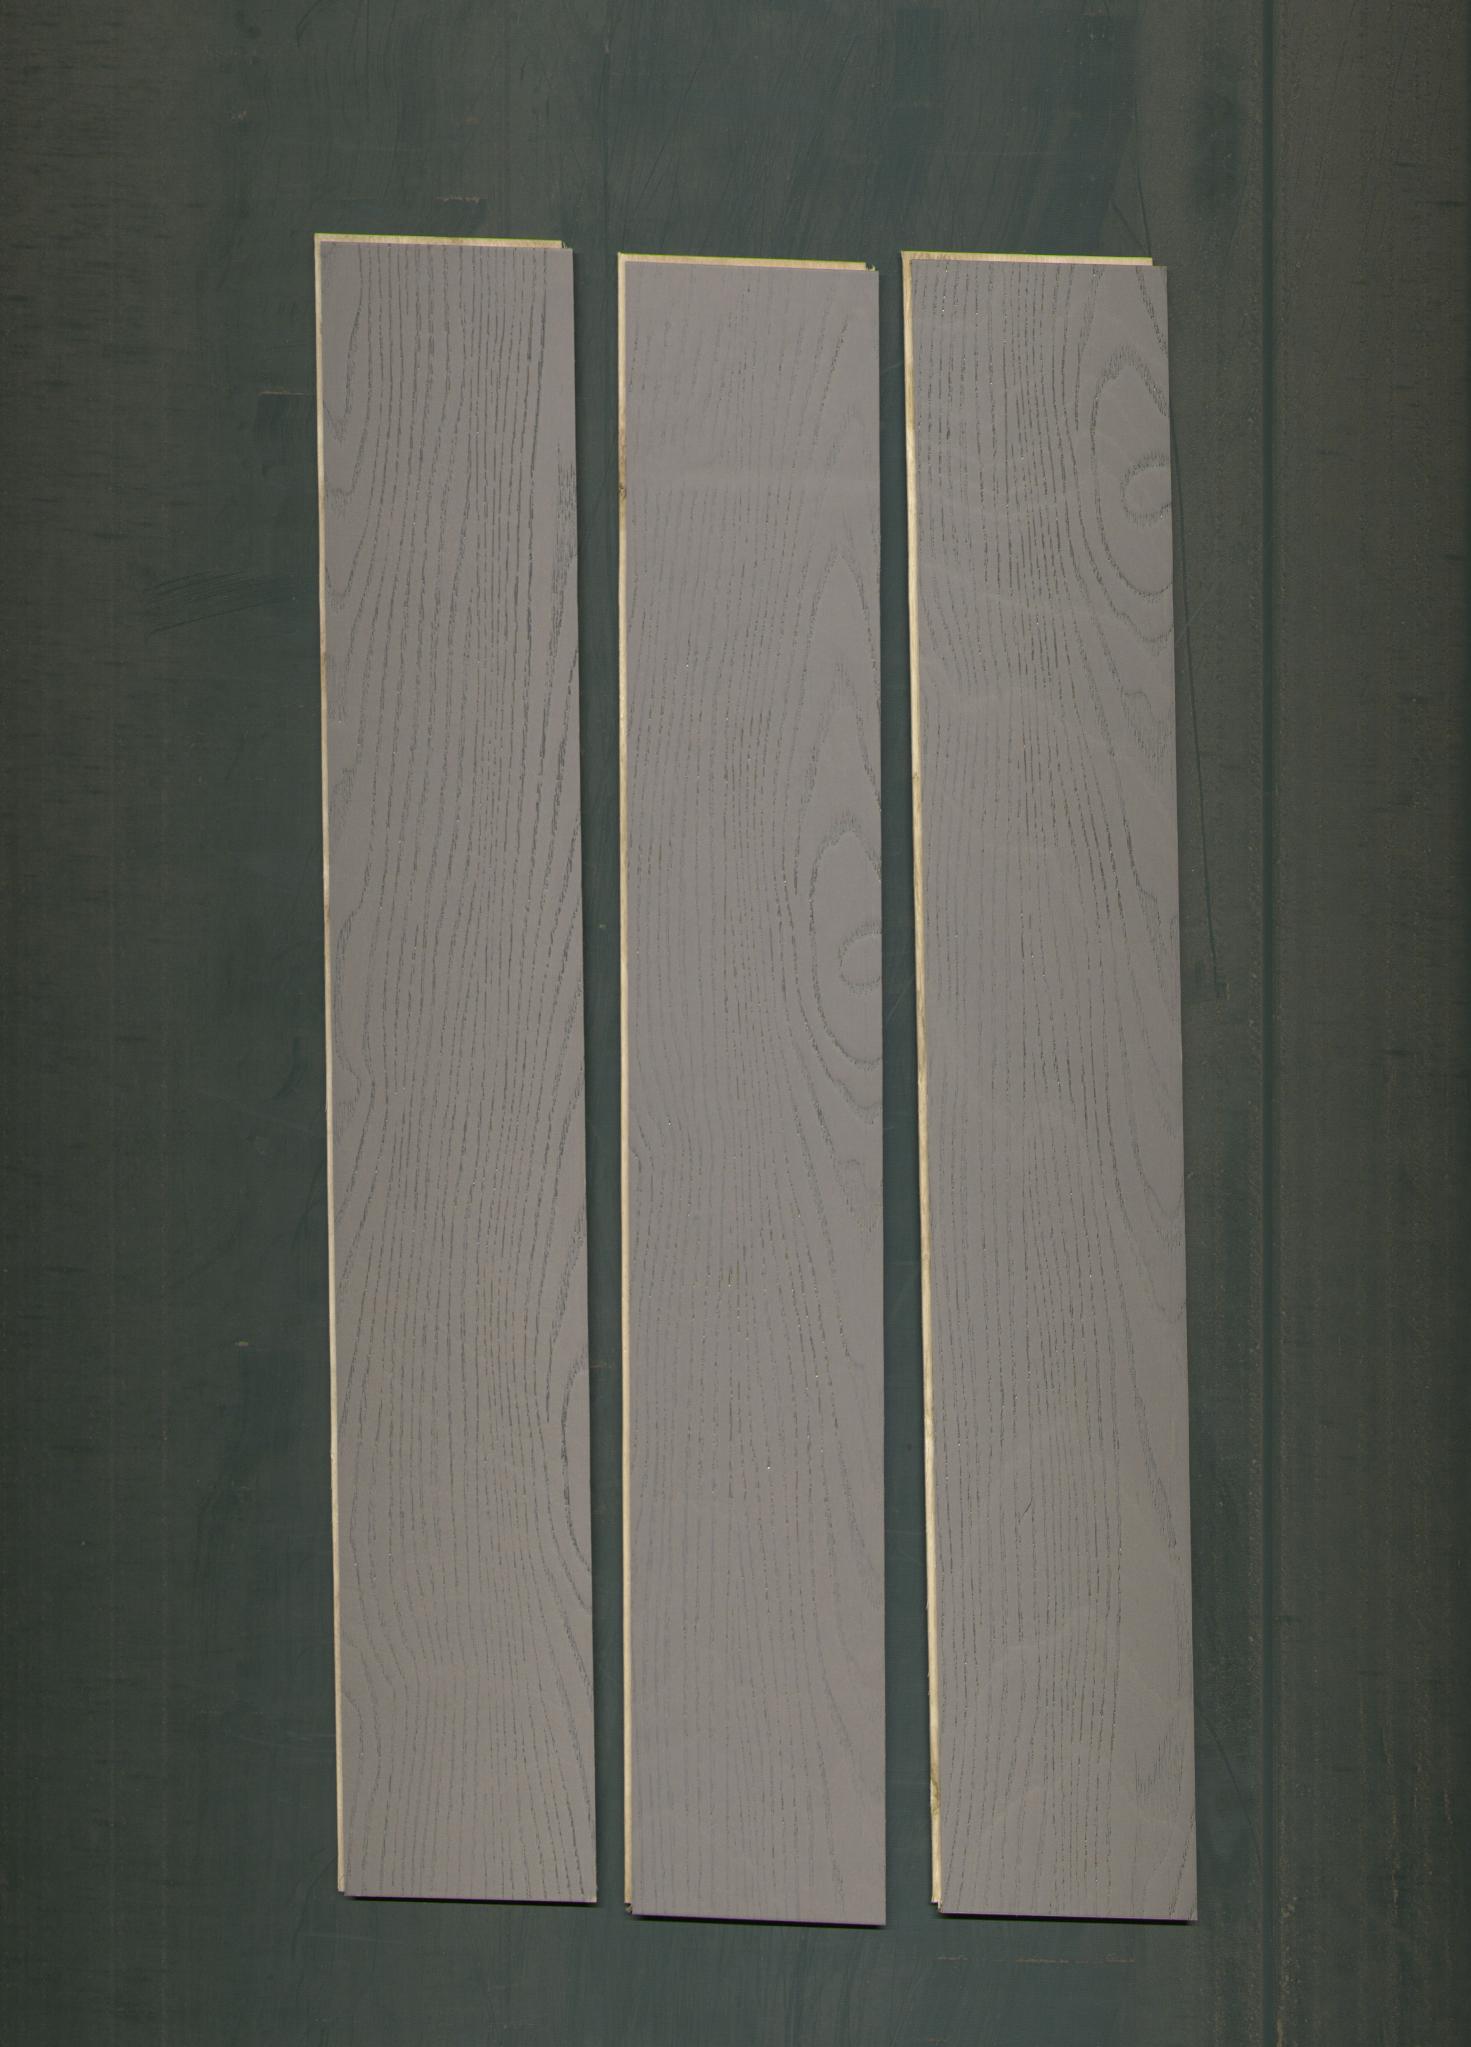
Label: mixers